Bombus citrinus

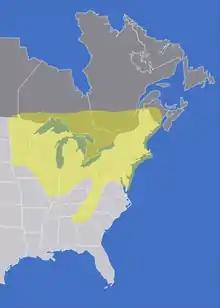
Map showing the distribution of "Bombus citrinus"

Bombus citrinus is a species of bumblebee known commonly as the lemon cuckoo bumblebee due to its lemon-yellow color. It is native to eastern North America.